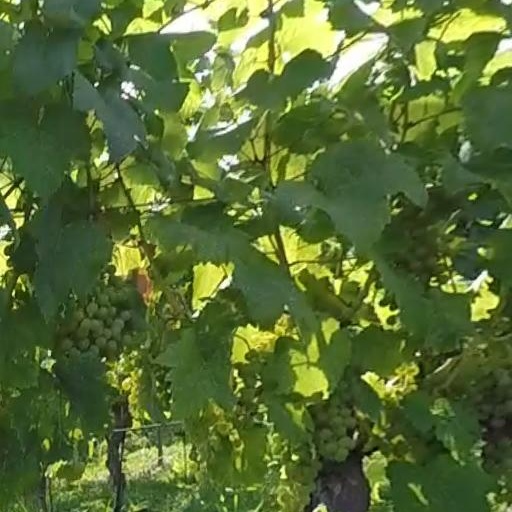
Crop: grape